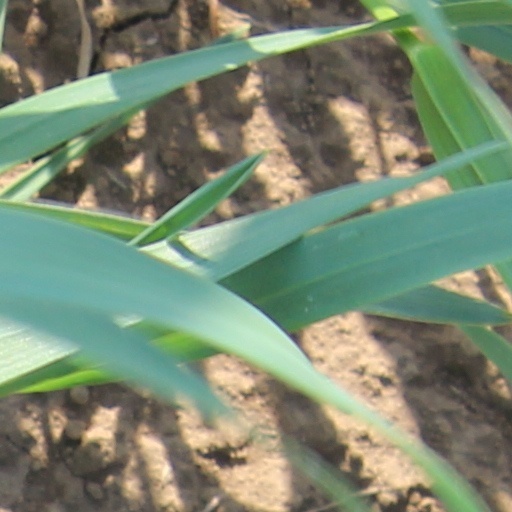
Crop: wheat